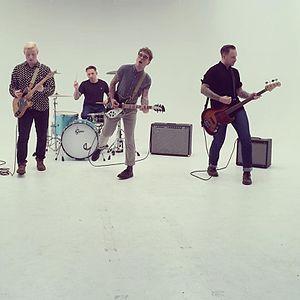
The Ordinary Boys est un groupe de rock britannique formé à.